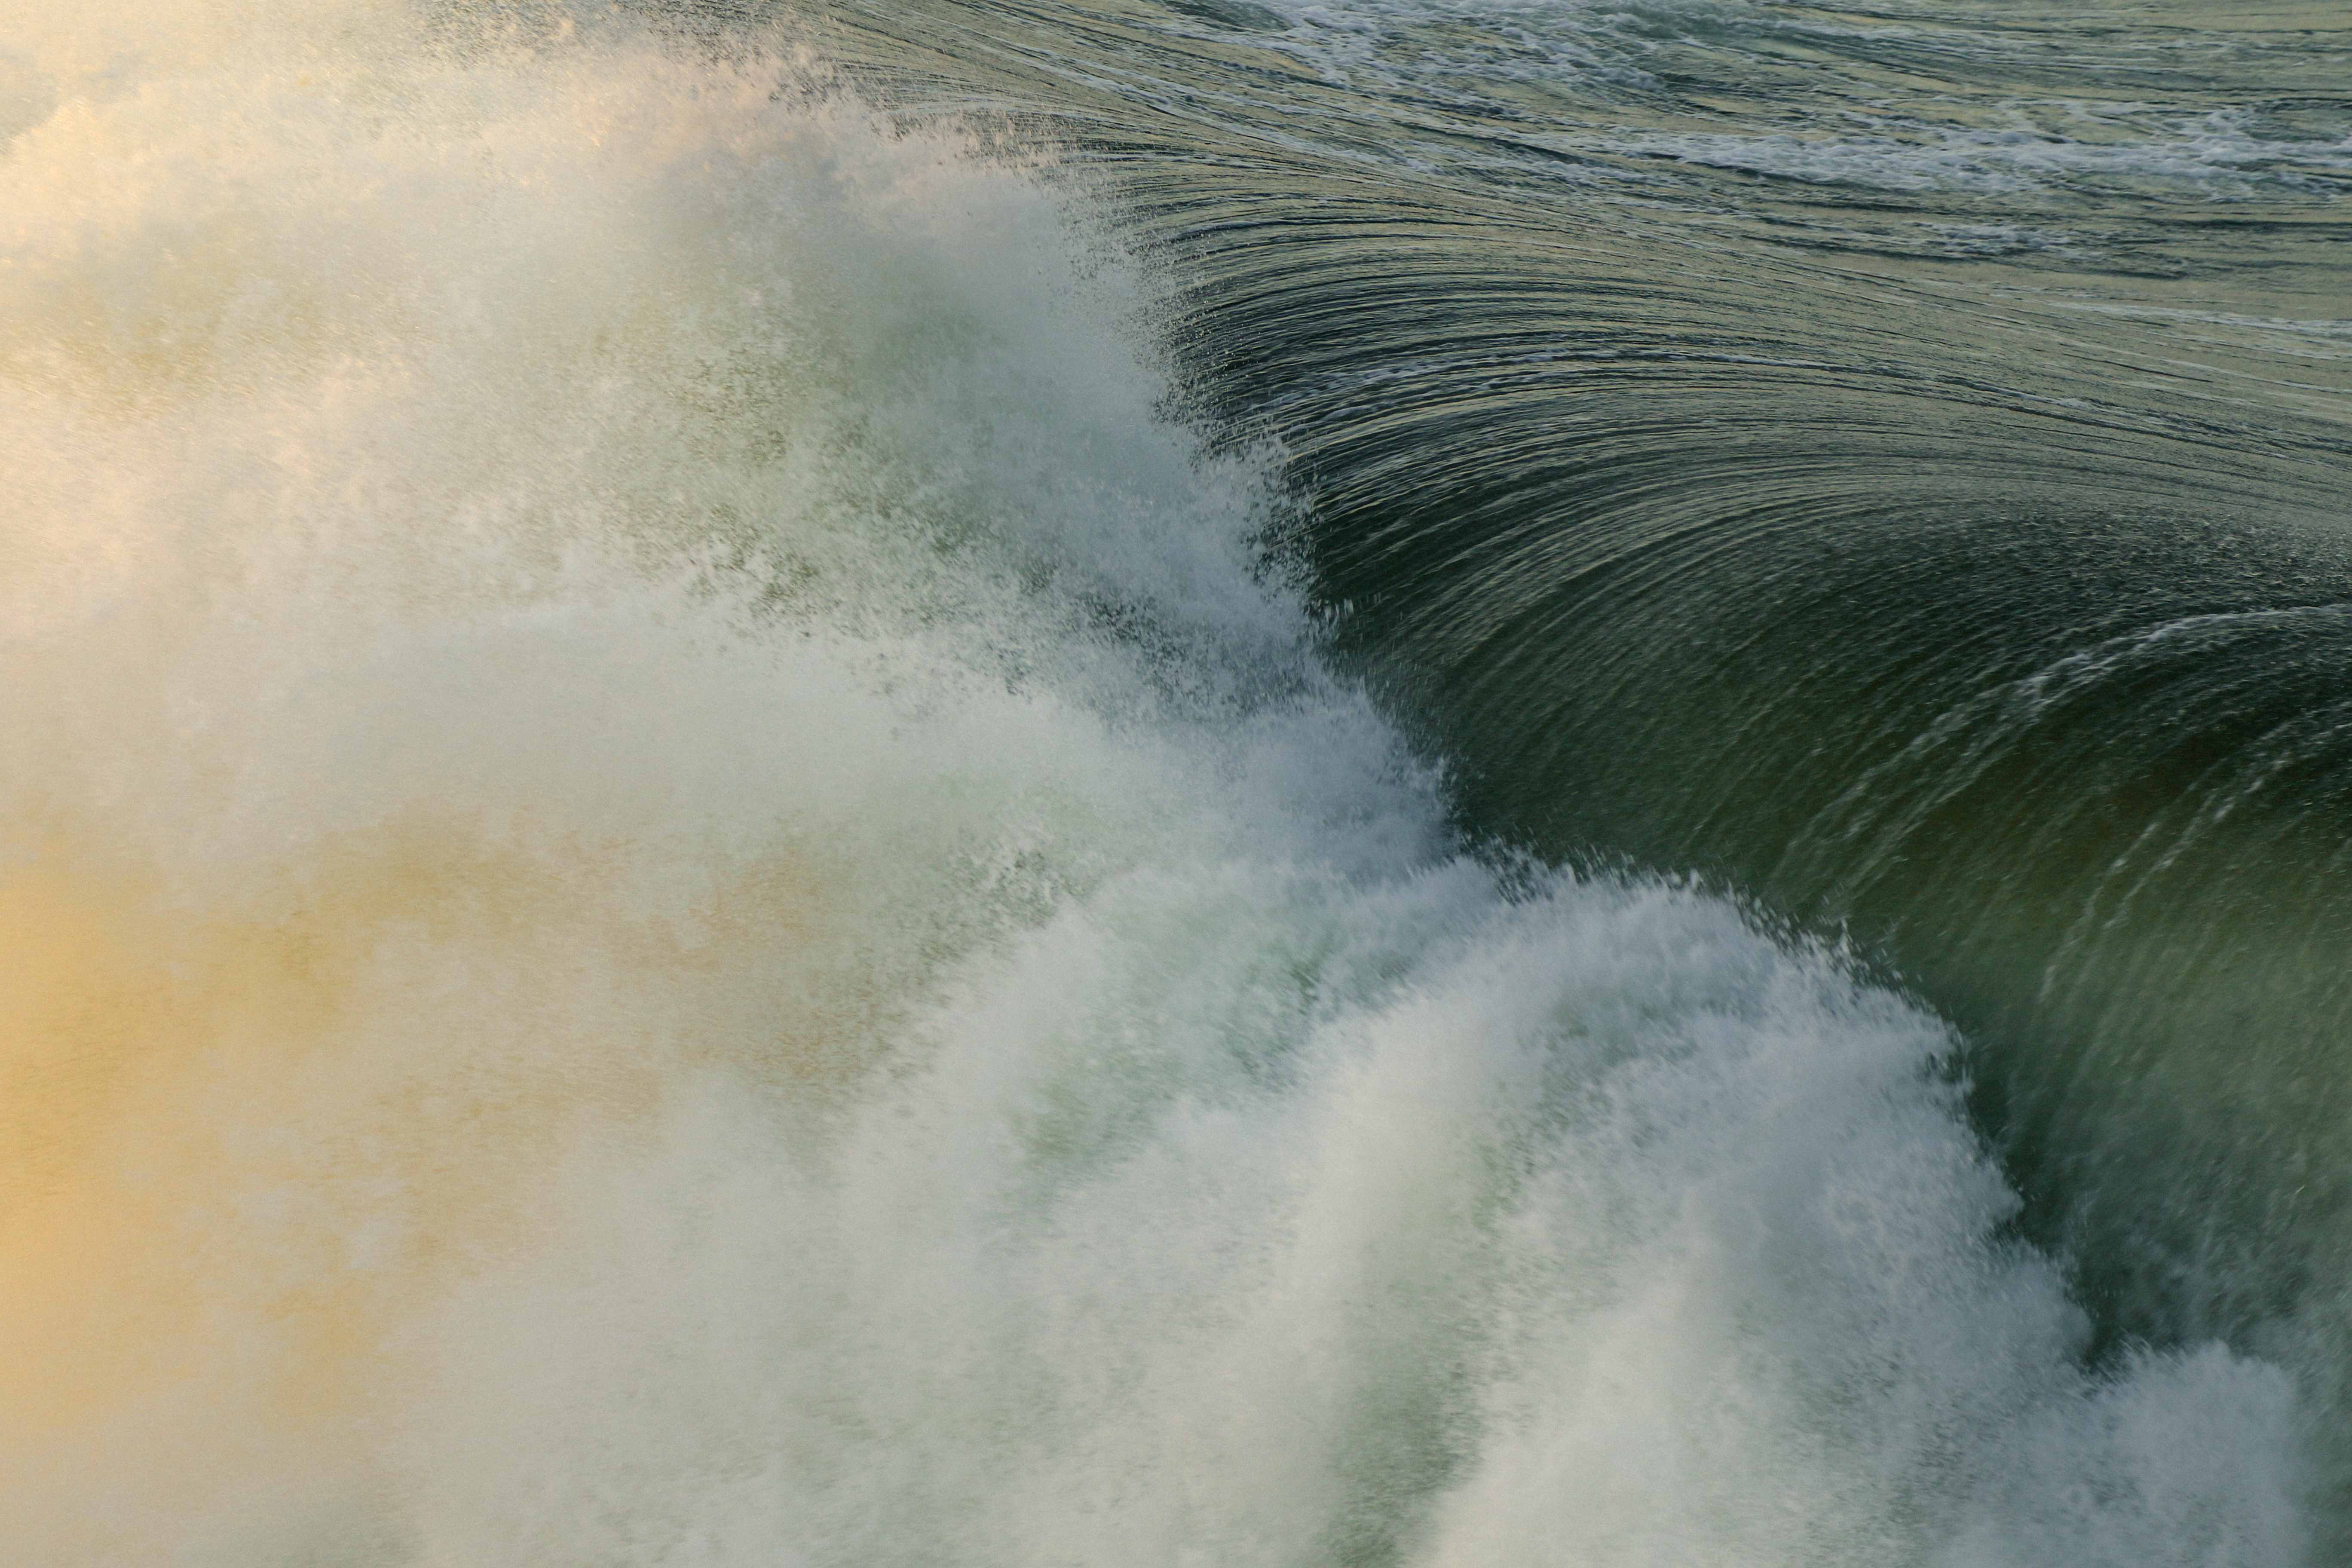
sea, coast, water, ocean, shore, wave, river, rapid, body of water, atmospheric phenomenon, wind wave